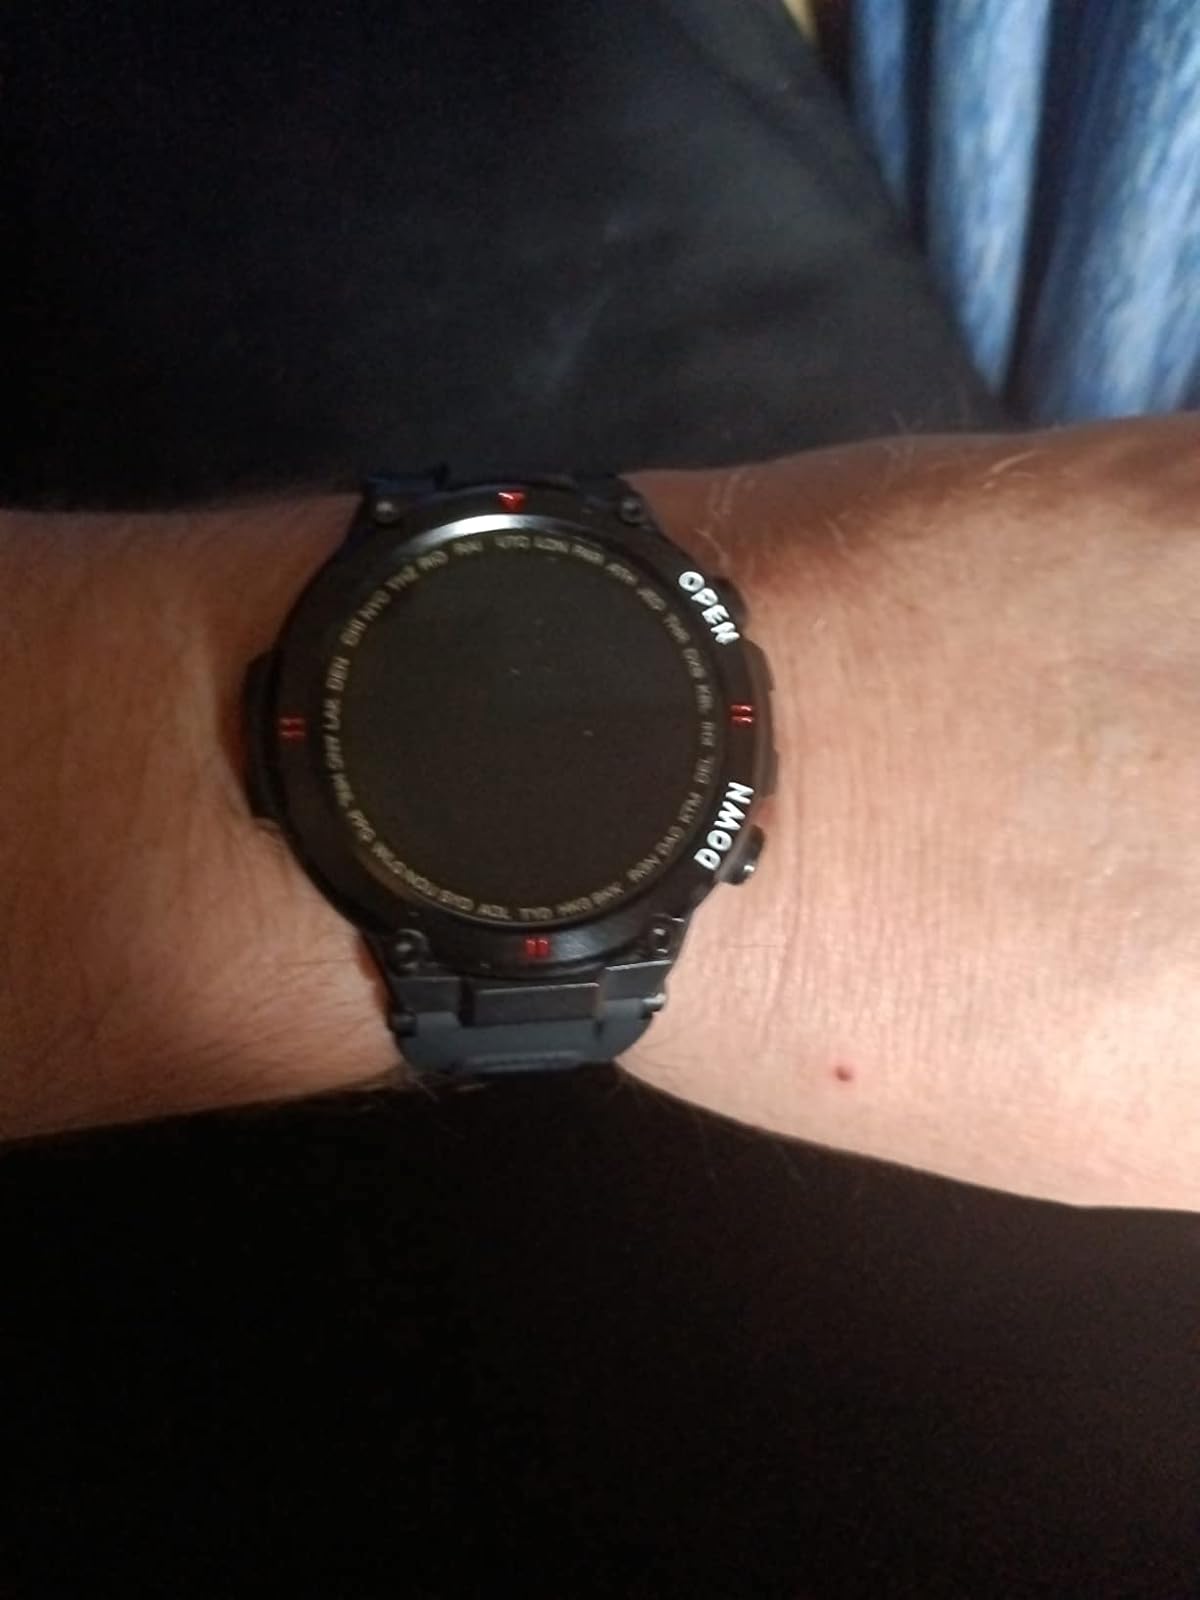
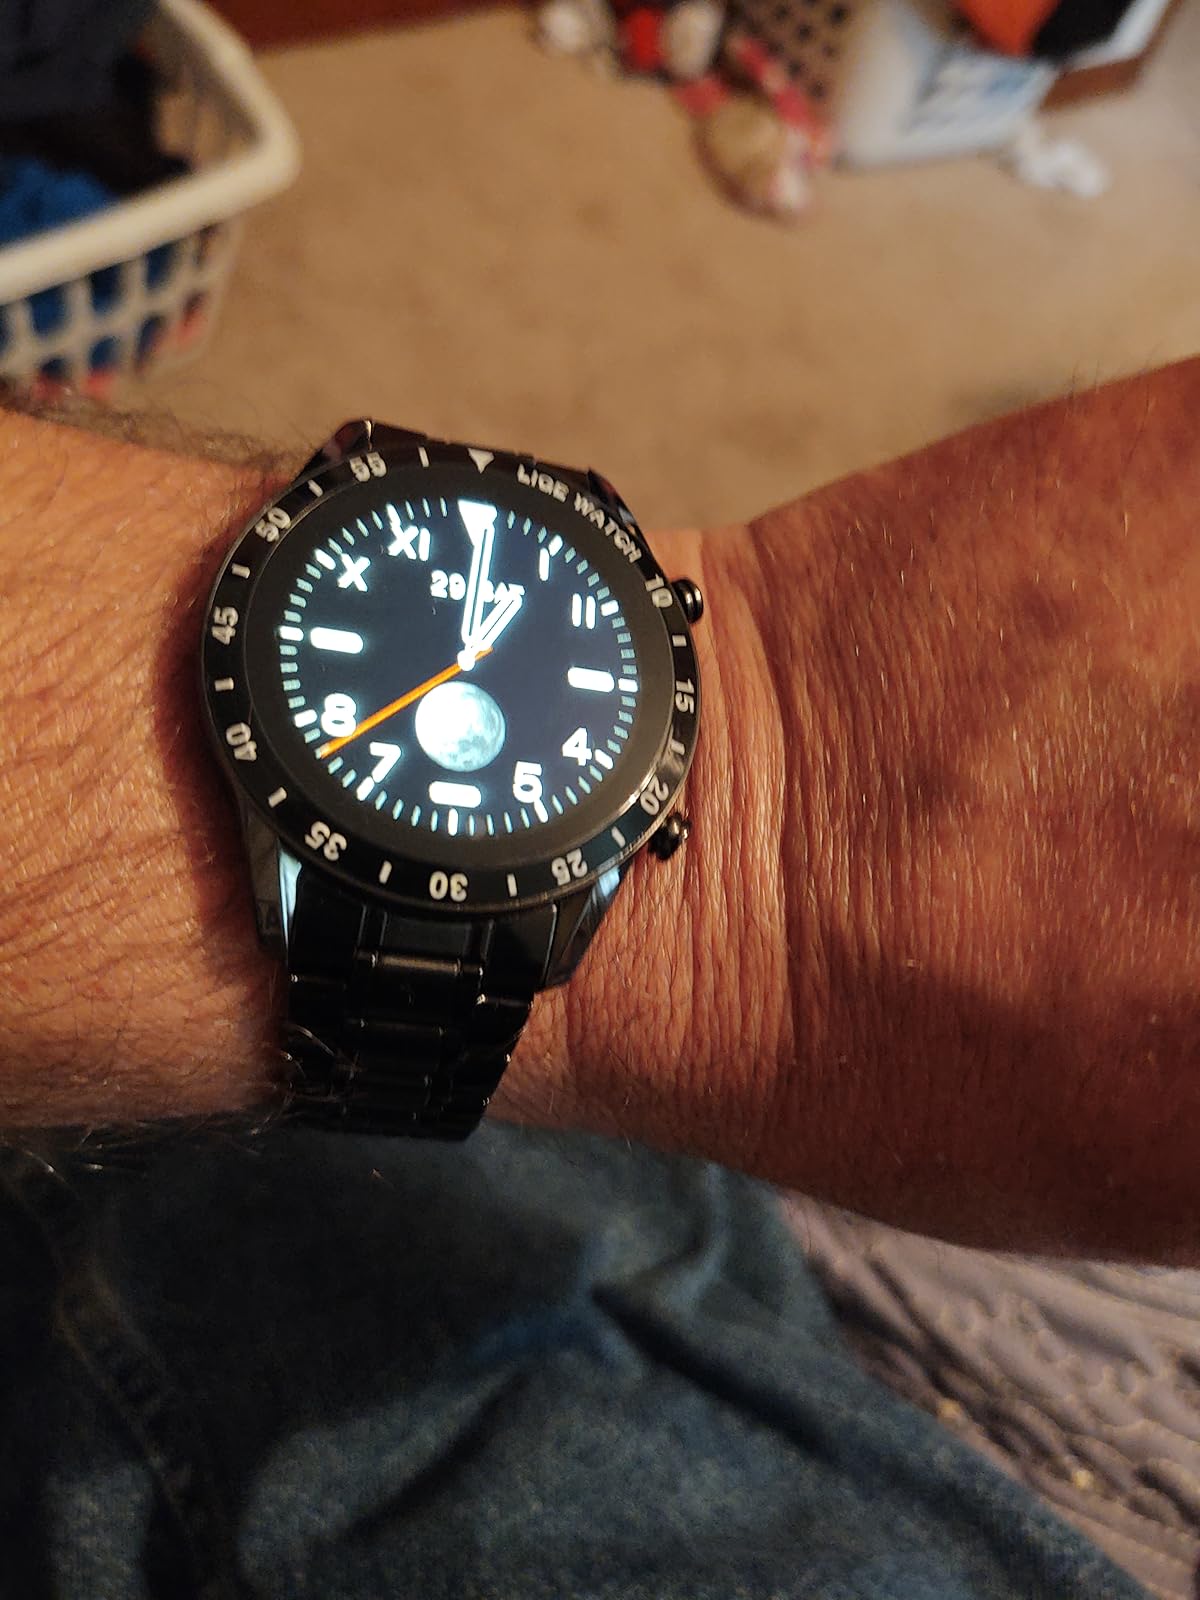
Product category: smartwatch
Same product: no